Tool (band)

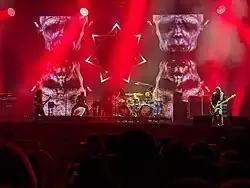
Tool performing at Welcome to Rockville 2023

On September 11, 2018, Keenan announced via Twitter that production on the record was progressing and that vocals had been written, before suggesting a 2019 release. In January 2019, Keenan announced that he had completed recording his vocals for the album "months ago." While Carey mentioned aiming for a mid-April release date, Keenan later explained that between May and July was a more realistic time frame to wrap up production and release the album. On May 5, 2019, the band debuted two new songs live at the Welcome to Rockville Festival in Jacksonville, Florida called "Descending" and "Invincible". Three days later, it was confirmed that the band's new album is scheduled to be released on August 30, 2019. On July 29, 2019, Keenan confirmed the album would be titled "Fear Inoculum". The title track was released as a single on August 7, the band's first release in 13 years.